Chana Orloff

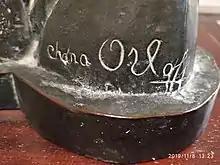
Signature of Orloff on of Reuven Rubin, 1926, bronze

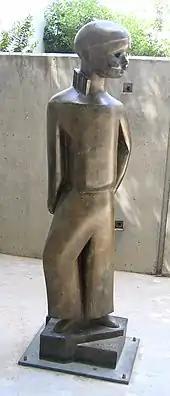
"My Son", 1924, Tel Aviv Museum of Art

Chana Orloff was born the eighth of nine children in a village called Kamenka, also known by the name of Tsaraconstantinovka, Russian Empire (now Ukraine). It was an agricultural colony in the Kherson district, Alexandrovsk county, Ekaterinoslav (Dnipropetrovsk) province in southeastern Ukraine, on the coast of the Sea of Azov, part of the Black Sea. The largest nearby city was Mariupol, the second largest port city after Odessa in the Southern Russian Empire. As a teenager she took classes in sewing and dressmaking in Mariupol to ensure she could earn a living and avoid an arranged marriage.